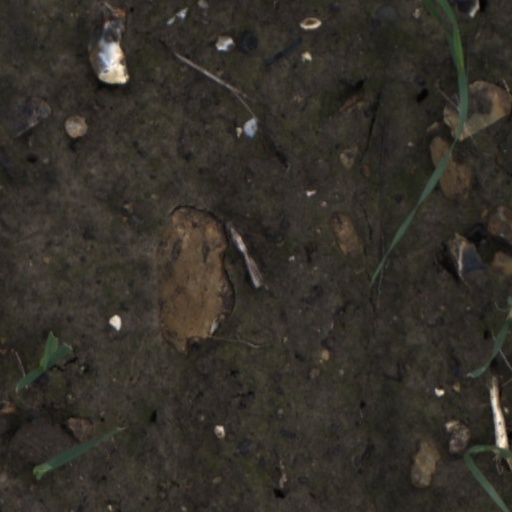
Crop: wheat